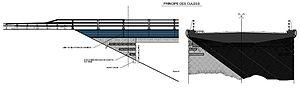
Exemple de culée d'un ouvrage d'art courant auteur: Christophe CHERON et Thomas LAVIGNE, Architecte
La culée d'un pont est la partie située sur la rive destinée à supporter le poids d'un tablier à poutre ou la poussée de la voûte d'un pont en arc.